Scottish Cemetery at Calcutta

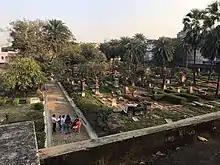

Extending to the cemetery lies within the dense urban area on Karaya Bazar Road. It is roughly square in plan and is laid out largely in a grid pattern, but with more random tombs closest to the road, in the oldest, south-west section. It contains over 1809 burial plots, with at least 2000 burials. The entrance, which bears the title "Scottish Cemetery" over an archway is flanked by a gatehouse. The entire cemetery is enclosed by a high wall.